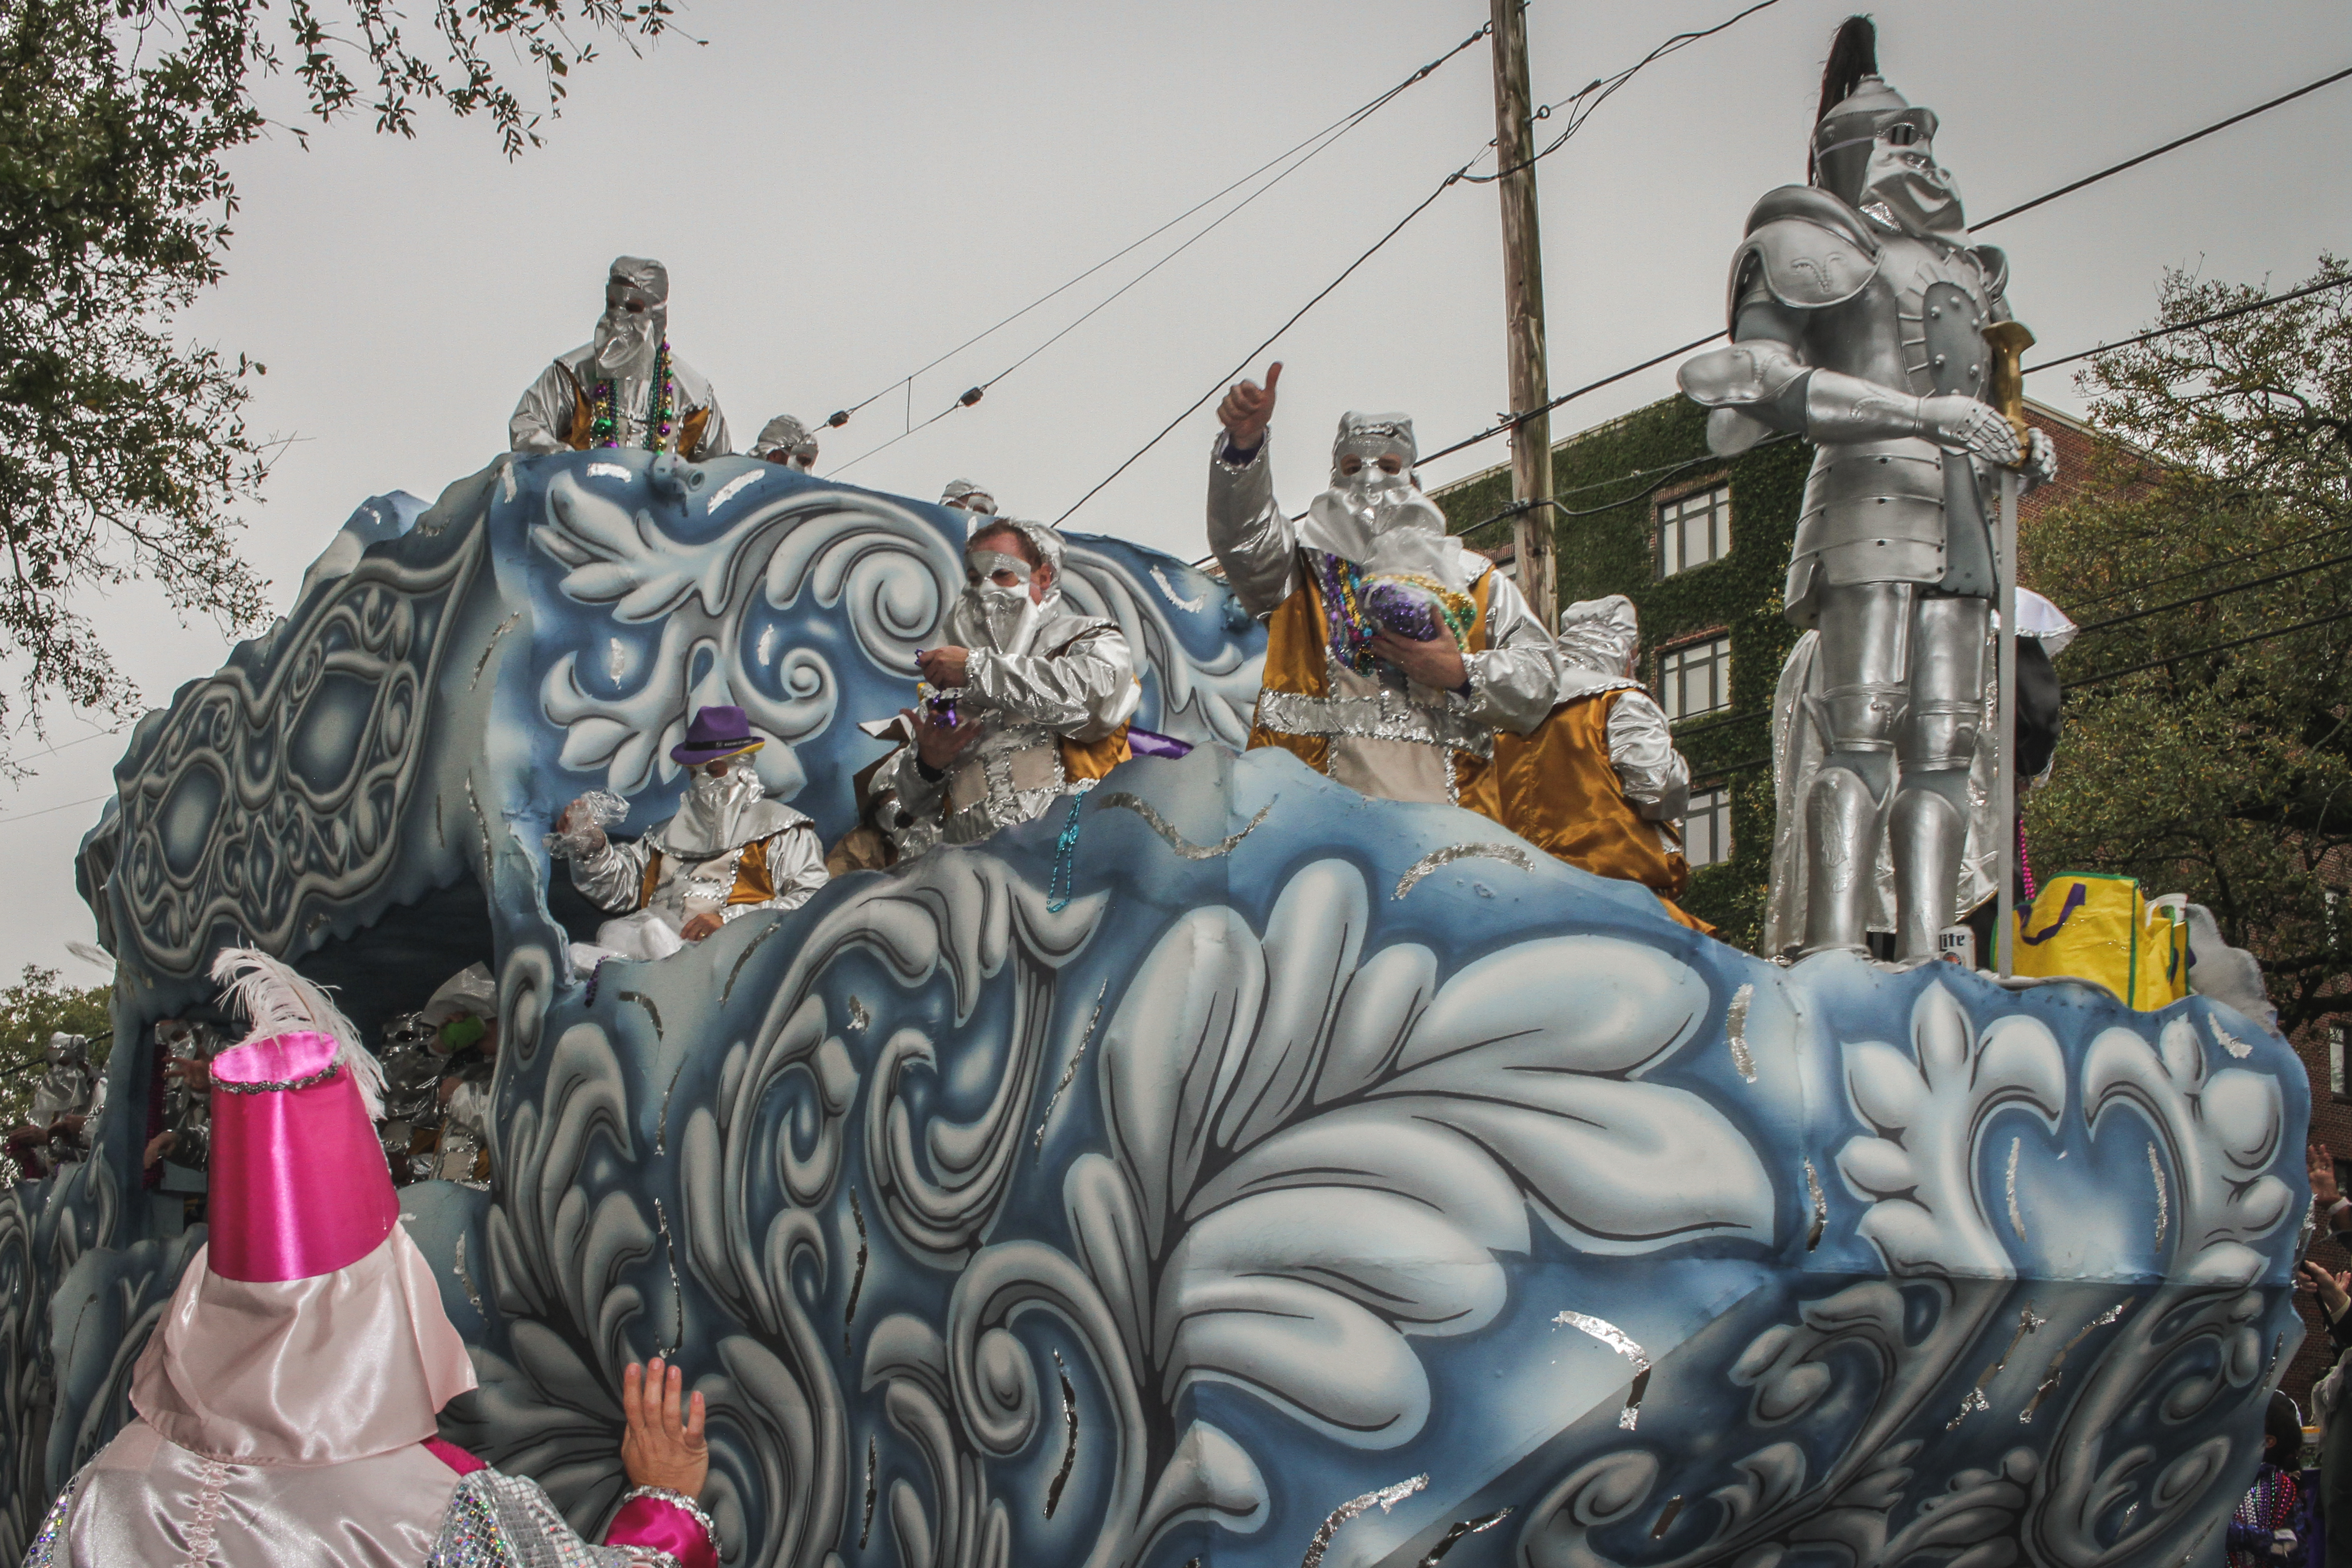
parade, mask, sky, world, tree, public space, art, crowd, event, leisure, city, street, public event, font, sculpture, pole, tradition, festival, tourism, graffiti, recreation, fun, visual arts, facade, monument, painting, illustration, mural